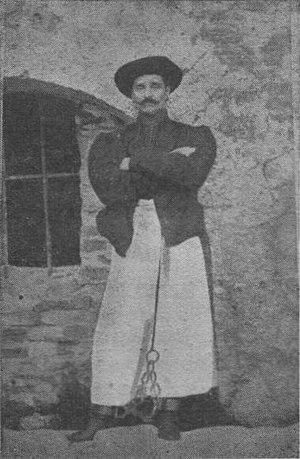
Sándor Rózsa emprisonné au château de Kufstein entre 1859 et 1865
Sándor Rózsa, né le 10 juillet 1813 à Röszke et mort le 22 novembre 1878 à Szamosújvár était un hors-la-loi et bandit de grand chemin hongrois, dont la vie a inspiré de nombreux auteurs, notamment Zsigmond Móricz et Gyula Krúdy.